Star of Bengal

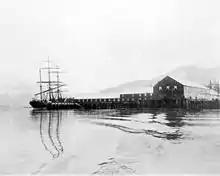
The "Star of Bengal" moored by Fort Wrangell cannery for the summer

The Alaska Packers' Association (APA) was another beneficiary of Alaskan exploration, and an active consumer of old vessels. Based in San Francisco, the company was engaged in Alaska salmon fishery; it operated salmon canneries across Alaska through a fleet of ships engaged in transporting packed salmon and fishery workers. The company purchased several iron sailing ships originally built for J.P. Corry & Co., including the "Star of Bengal", and renamed all of its remaining ships by adding prefix ""Star of-"" to their names in an attempt to achieve instant name recognition. The APA became the largest company engaged in Alaskan salmon fisheries and, by 1908, the largest salmon-packing concern in the world.